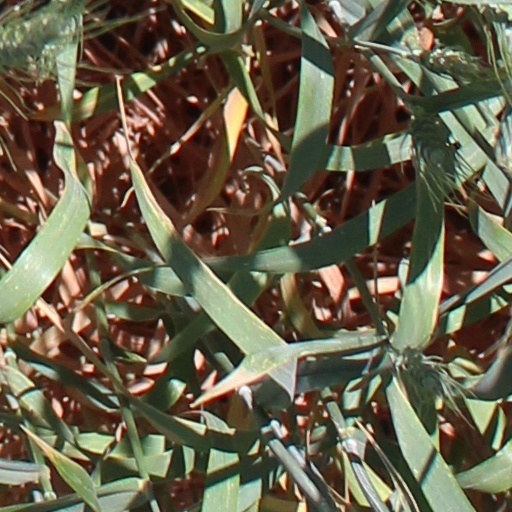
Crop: wheat